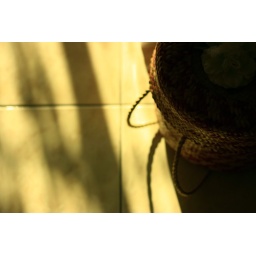
A handicrafted weaved basket in jute - as occasional storage and decor in the house - basked in the evening light.